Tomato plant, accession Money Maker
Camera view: bottom (45 deg); turntable rotation: 120 degrees
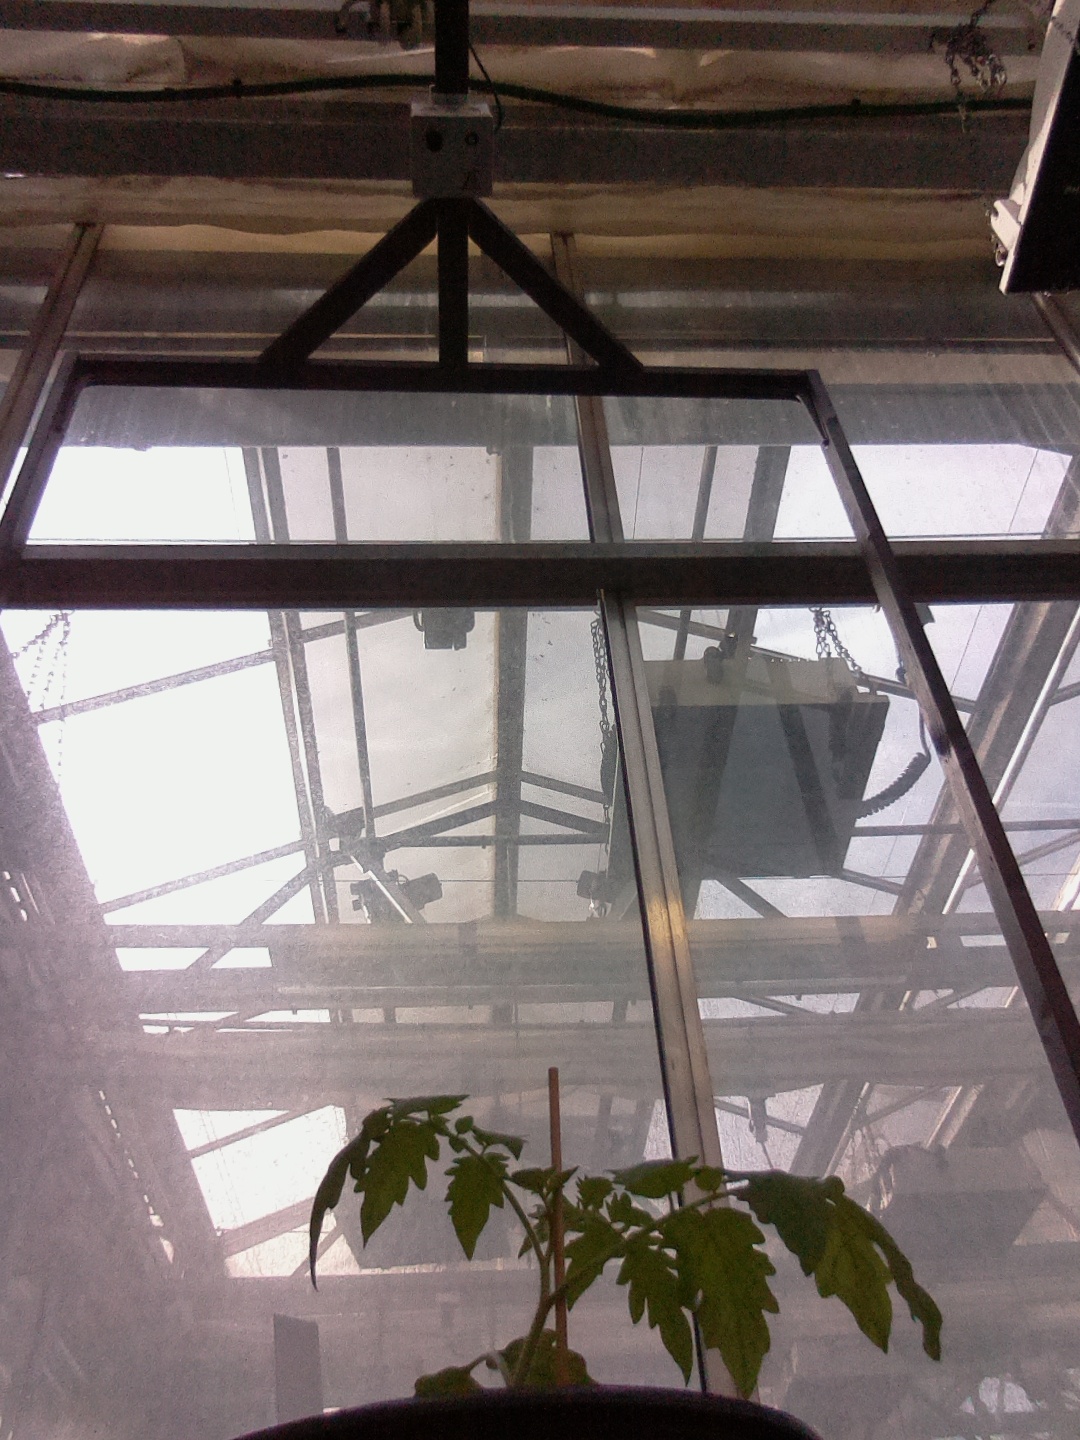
BBCH growth stage 13: 6 of true leaves visible